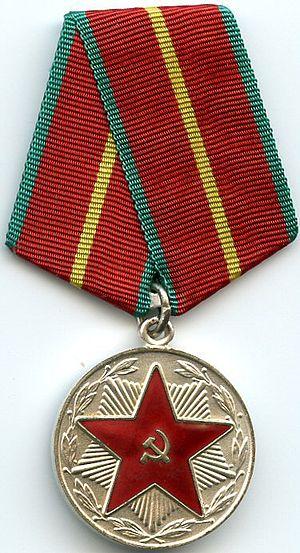
Avers de la médaille soviétique ""Pour Service Distingué"" de 1ère class des forces armées de l'URSS."